Estlandia

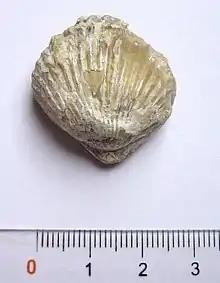
An example of a brachiopod shell fossil

Estlandia is a gonambonitid genus. It is one of the endemic brachiopods in the Ordovician of Baltoscandia. Currently, eight different species and subspecies of the genus have been recorded from the Aseri to Keila stages.